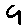
Label: 9